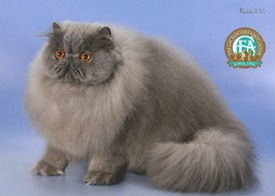
Breed: persian